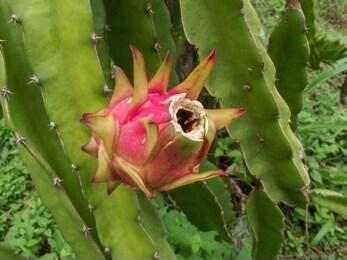
Label: Dragonfruit